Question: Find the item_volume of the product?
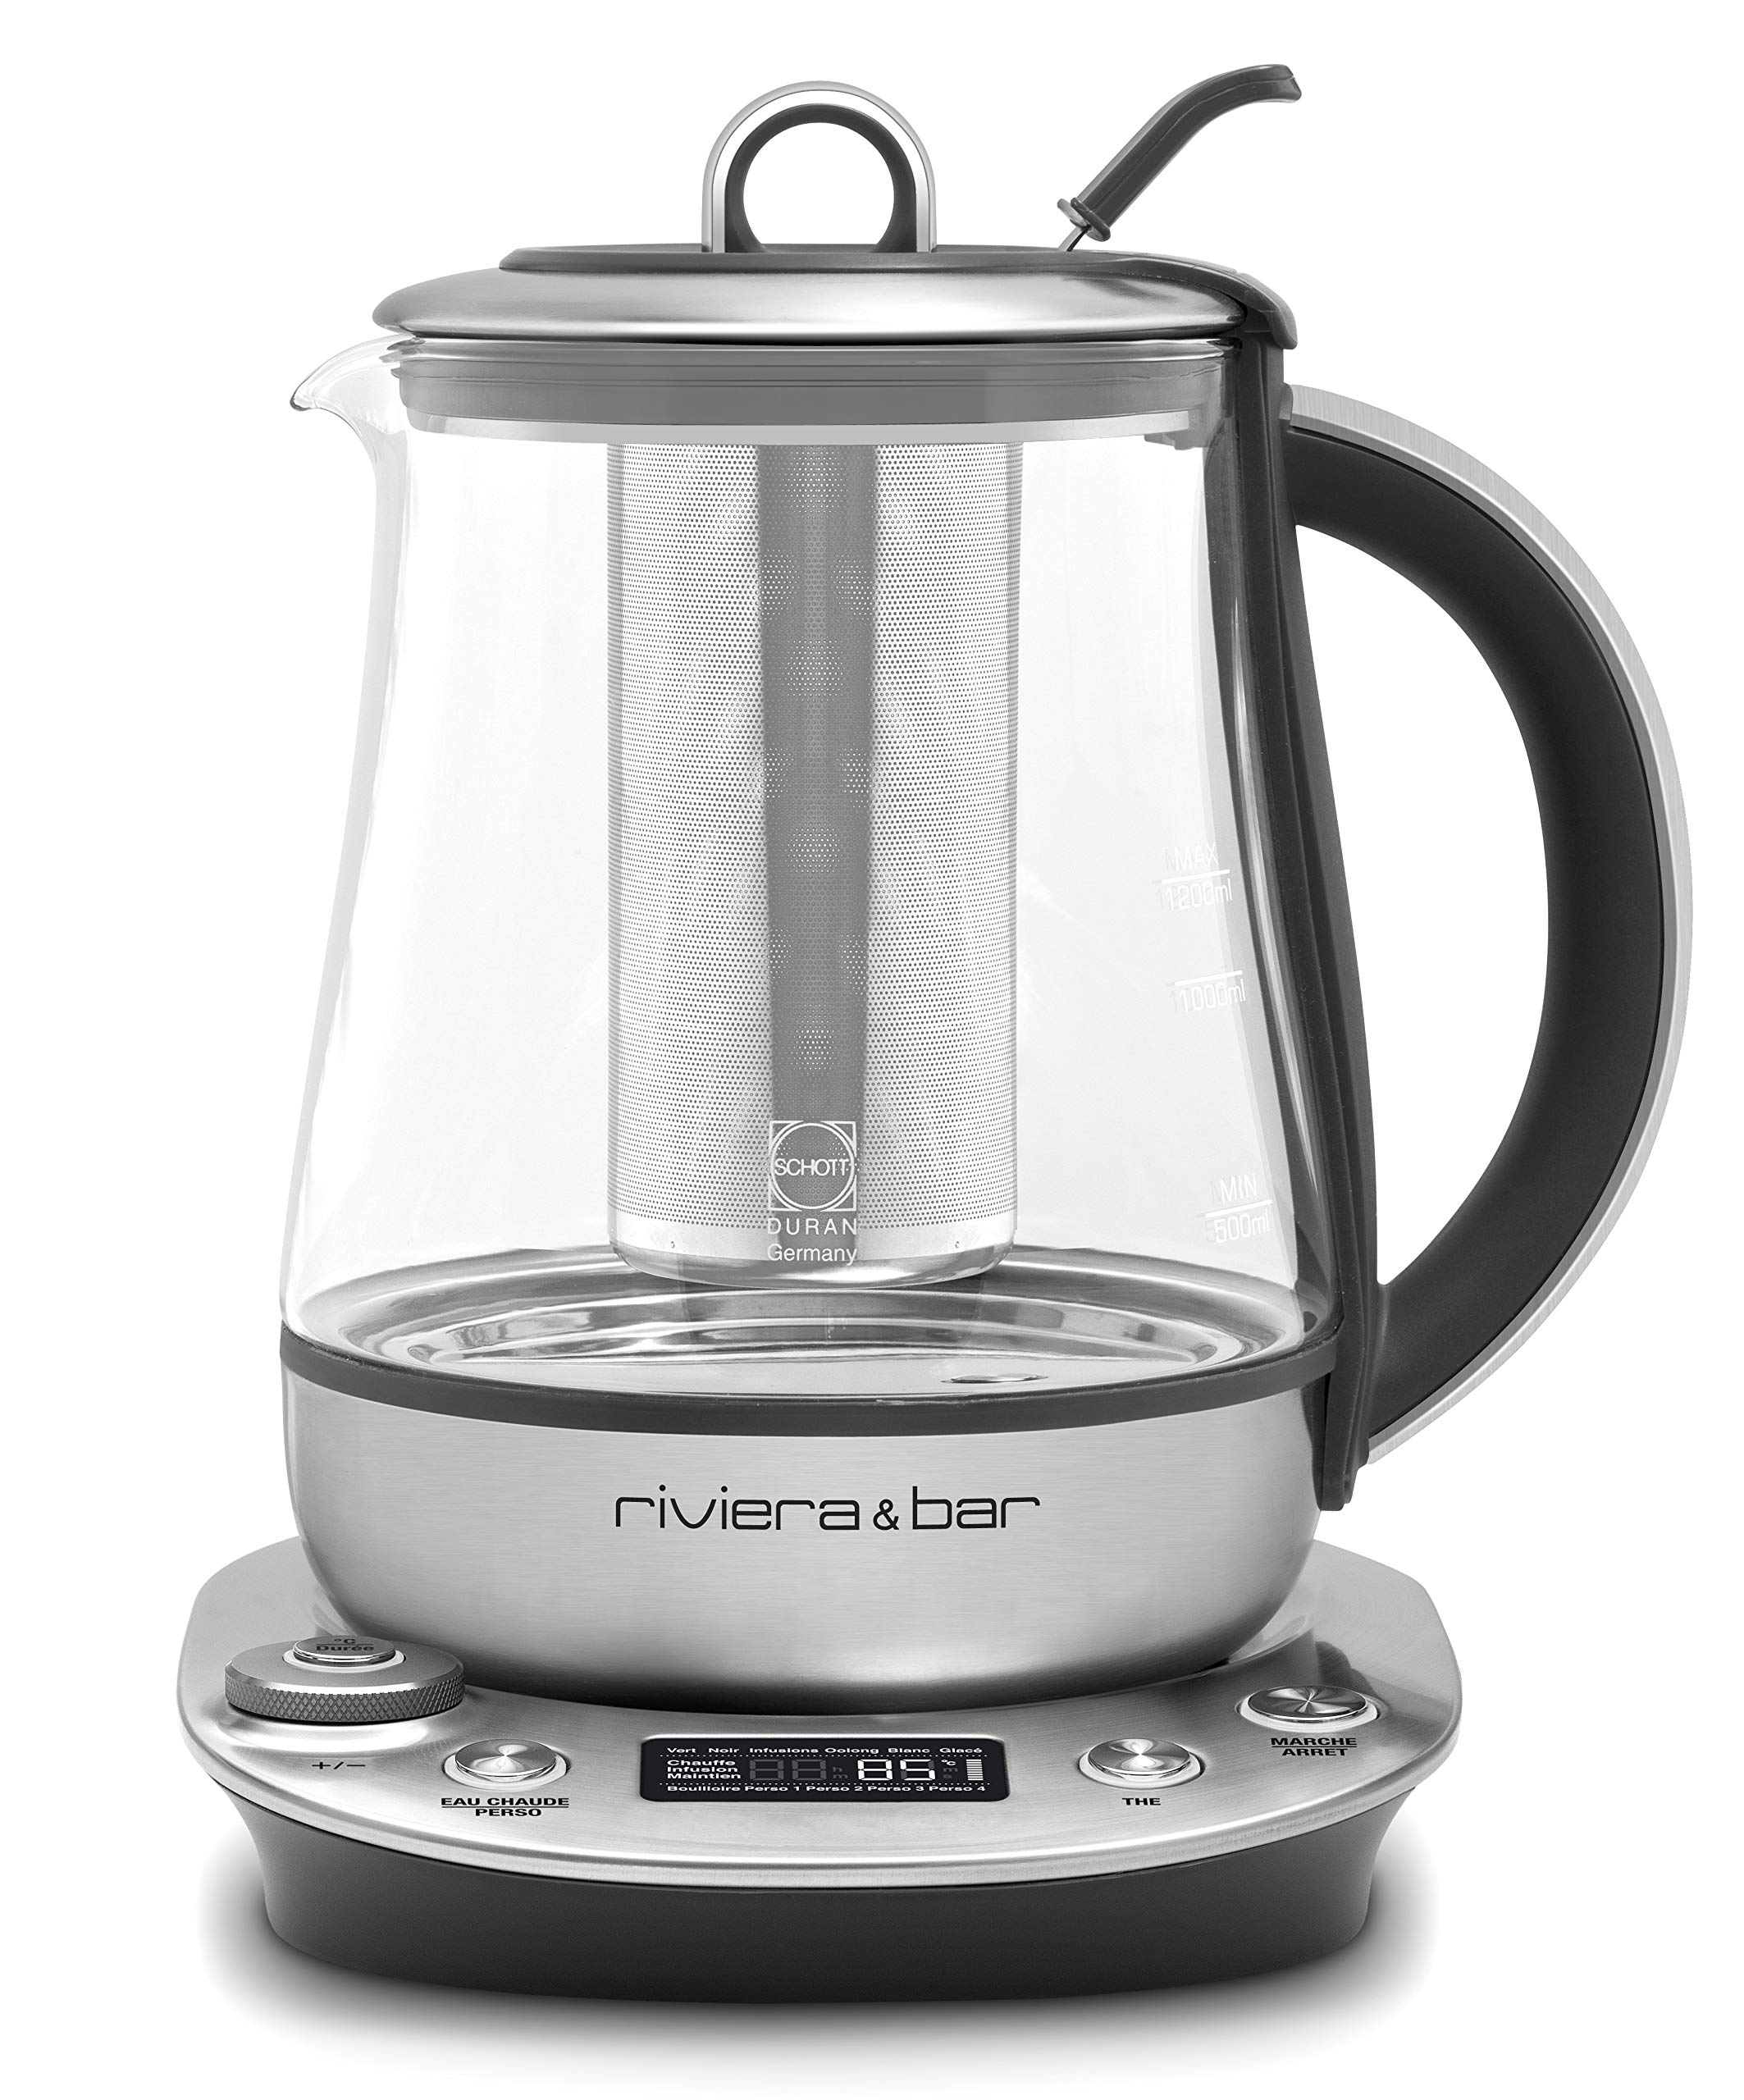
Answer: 1200.0 millilitre